2010 Sony Ericsson Open

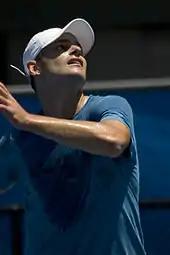
Andy Roddick the Men's singles champion of the 2010 Sony Ericsson Open

All seeds receive a bye into the second round. 14th seed Gaël Monfils withdrew before the start of the tournament and was replaced by Nicolás Almagro as the 33rd seed. Mardy Fish, David Nalbandian and Taylor Dent all progress to the second round in straight sets as James Blake grinded in three sets to advance, while Richard Gasquet was the upset of the round. The second round recorded major upsets as 2nd seed and 2009 finalist Novak Djokovic fell to Olivier Rochus 6−2, 6−7(6), 6−4 and 3rd seed and defending champion Andy Murray fell to Mardy Fish 6−4, 6−4. Other seeds that fell were Albert Montañés, Janko Tipsarević, Sam Querrey and Viktor Troicki who lost to David Nalbandian. The 2010 BNP Paribas Open Ivan Ljubičić retired due to back injury leading 6−4, 1−0. In the Third Round the top seeds Roger Federer struggled against Florent Serra in closing out each set but eventually won 7−6(2), 7−6(3) and 4th seed Rafael Nadal survived against David Nalbandian 6−7(8), 6−2, 6−2. The other seeds went through a rough patch as they needed to overcome a 1st set loss but eventually advance namely Mikhail Youzhny, Fernando González and Fernando Verdasco. Juan Carlos Ferrero overcame a second lapse against John Isner winning 6−2, 3−6, 6−3, while compatriots Tommy Robredo and Feliciano López fell. Top ten players Andy Roddick, Robin Söderling and Marin Čilić cruised through.